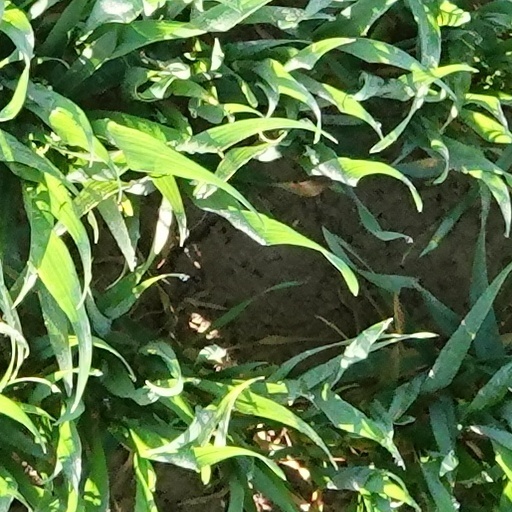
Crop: wheat